1916 Pioneer Exhibition Game

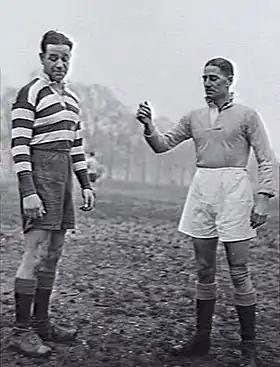
Jack Forrest and Bruce Andrew tossing the coin, Hyde Park, 8 January 1944.

No special sale price was fixed for the programmes. A staff of 80 girls, each of whom carried their allocation of programmes in a basket decorated with the green and gold colours of Australia, volunteered to dispose of them, and a prize was offered for the girl whose work netted the best returns. The winning girl handed in more than £70: